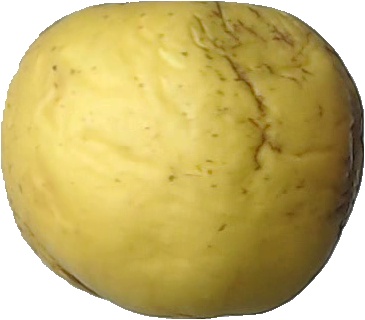
Label: apple_golden_1